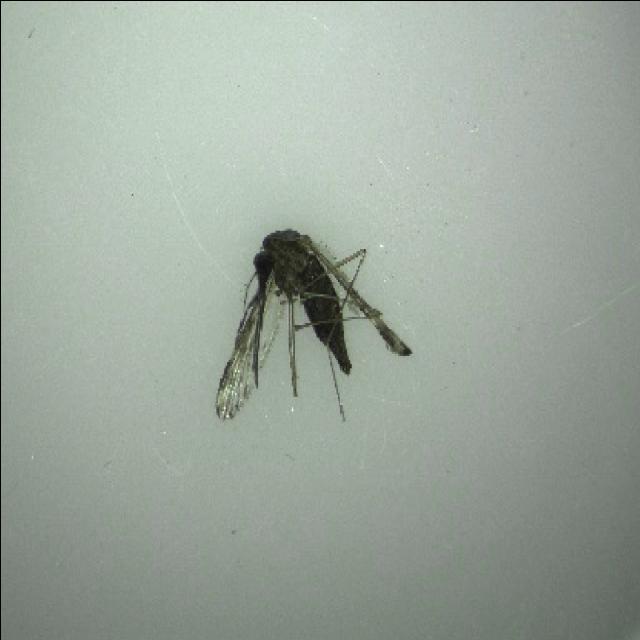
Species: anopheles_sinensis